Steinhude

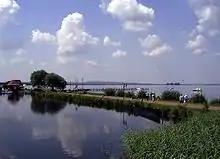
The beach pier at Steinhude

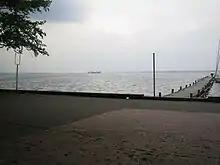
fort seen from Steinhude

Steinhude lies on the southern shore of Lake Steinhude. To the east, the fishing village has grown and merged with its neighbouring village of Großenheidorn. To the south is the B 441 federal road and a small copse, the . Another landmark to the south is the potash heap near Bokeloh. Steinhude is linked to its western neighbour, Hagenburg, by a lakeside promenade.